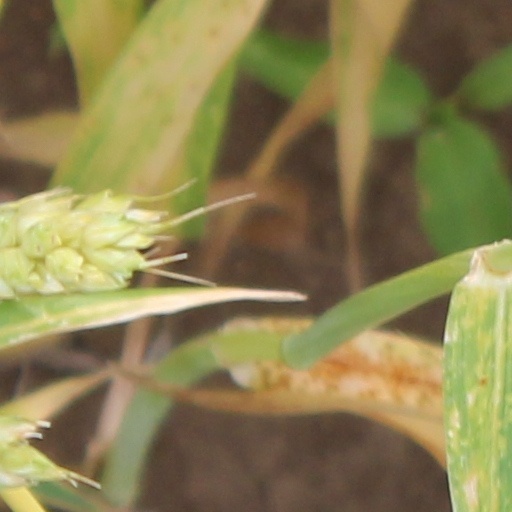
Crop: wheat